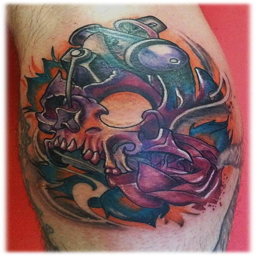
a photo of one of tattoos